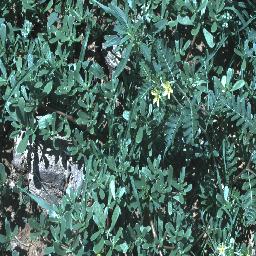
Label: negative